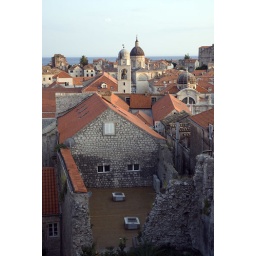
Tiled rooftops and stone buildings in Old Town, Dubrovnik, Croatia, Europe, with the Adriatic sea